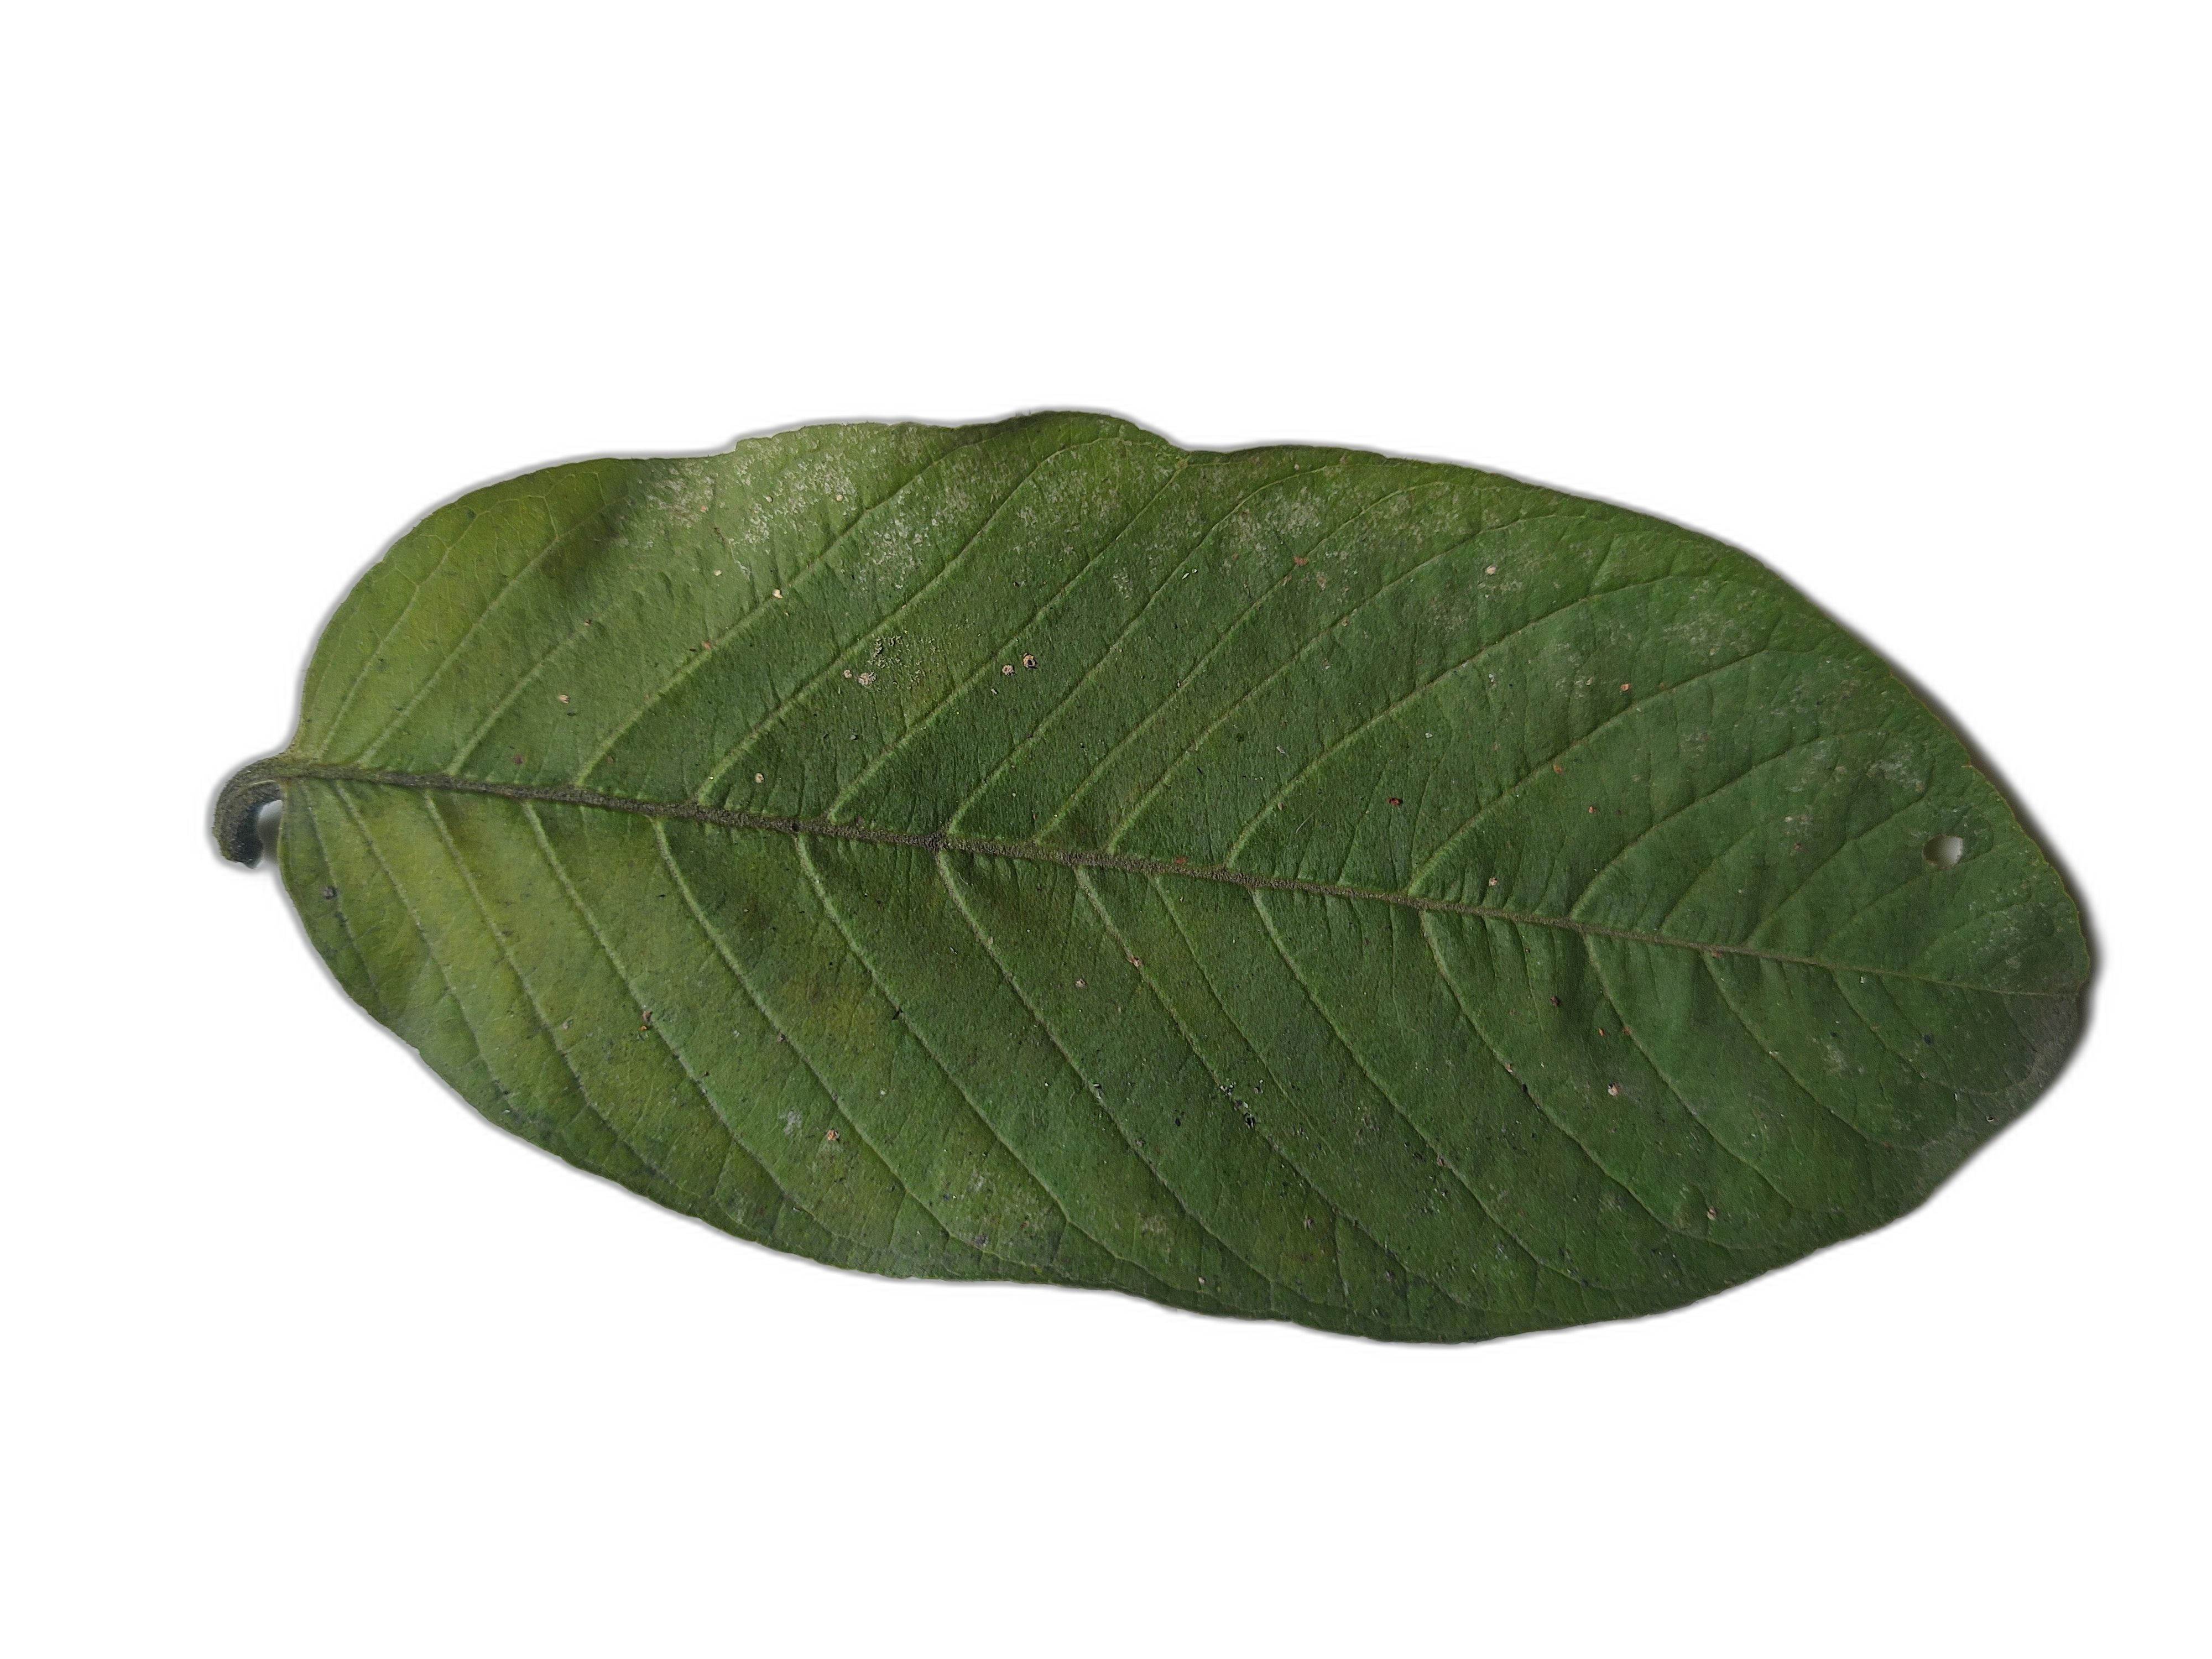
Plant part: leaf
Disease: Healthy